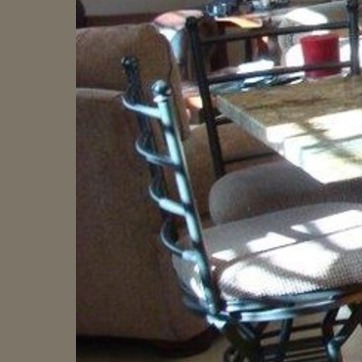
Material: metal